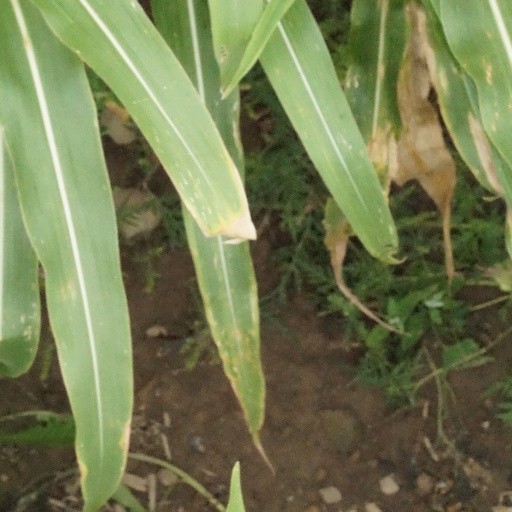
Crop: maize; corn